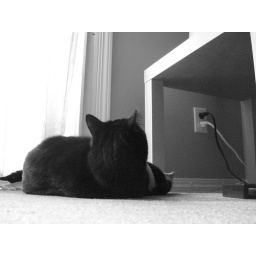
Black and white shots of my black cat freya hanging out by the window.